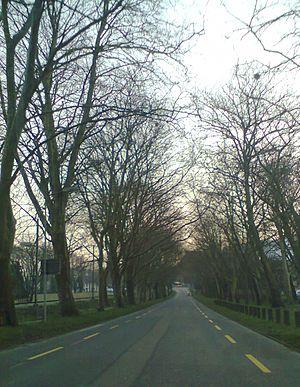
Colombier Les allées Canton de Neuchâtel
Colombier est une localité et une ancienne commune suisse du canton de Neuchâtel, située dans la région Littoral. Depuis 2013, elle fait partie de la commune de Milvignes.